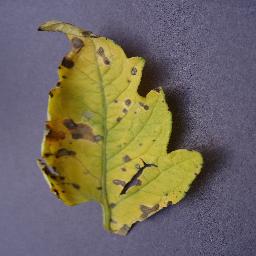
Label: Tomato___Septoria_leaf_spot